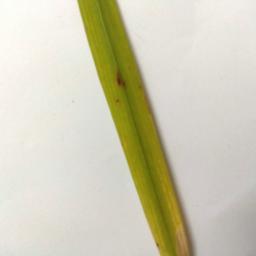
Label: Rice___Brown_Spot